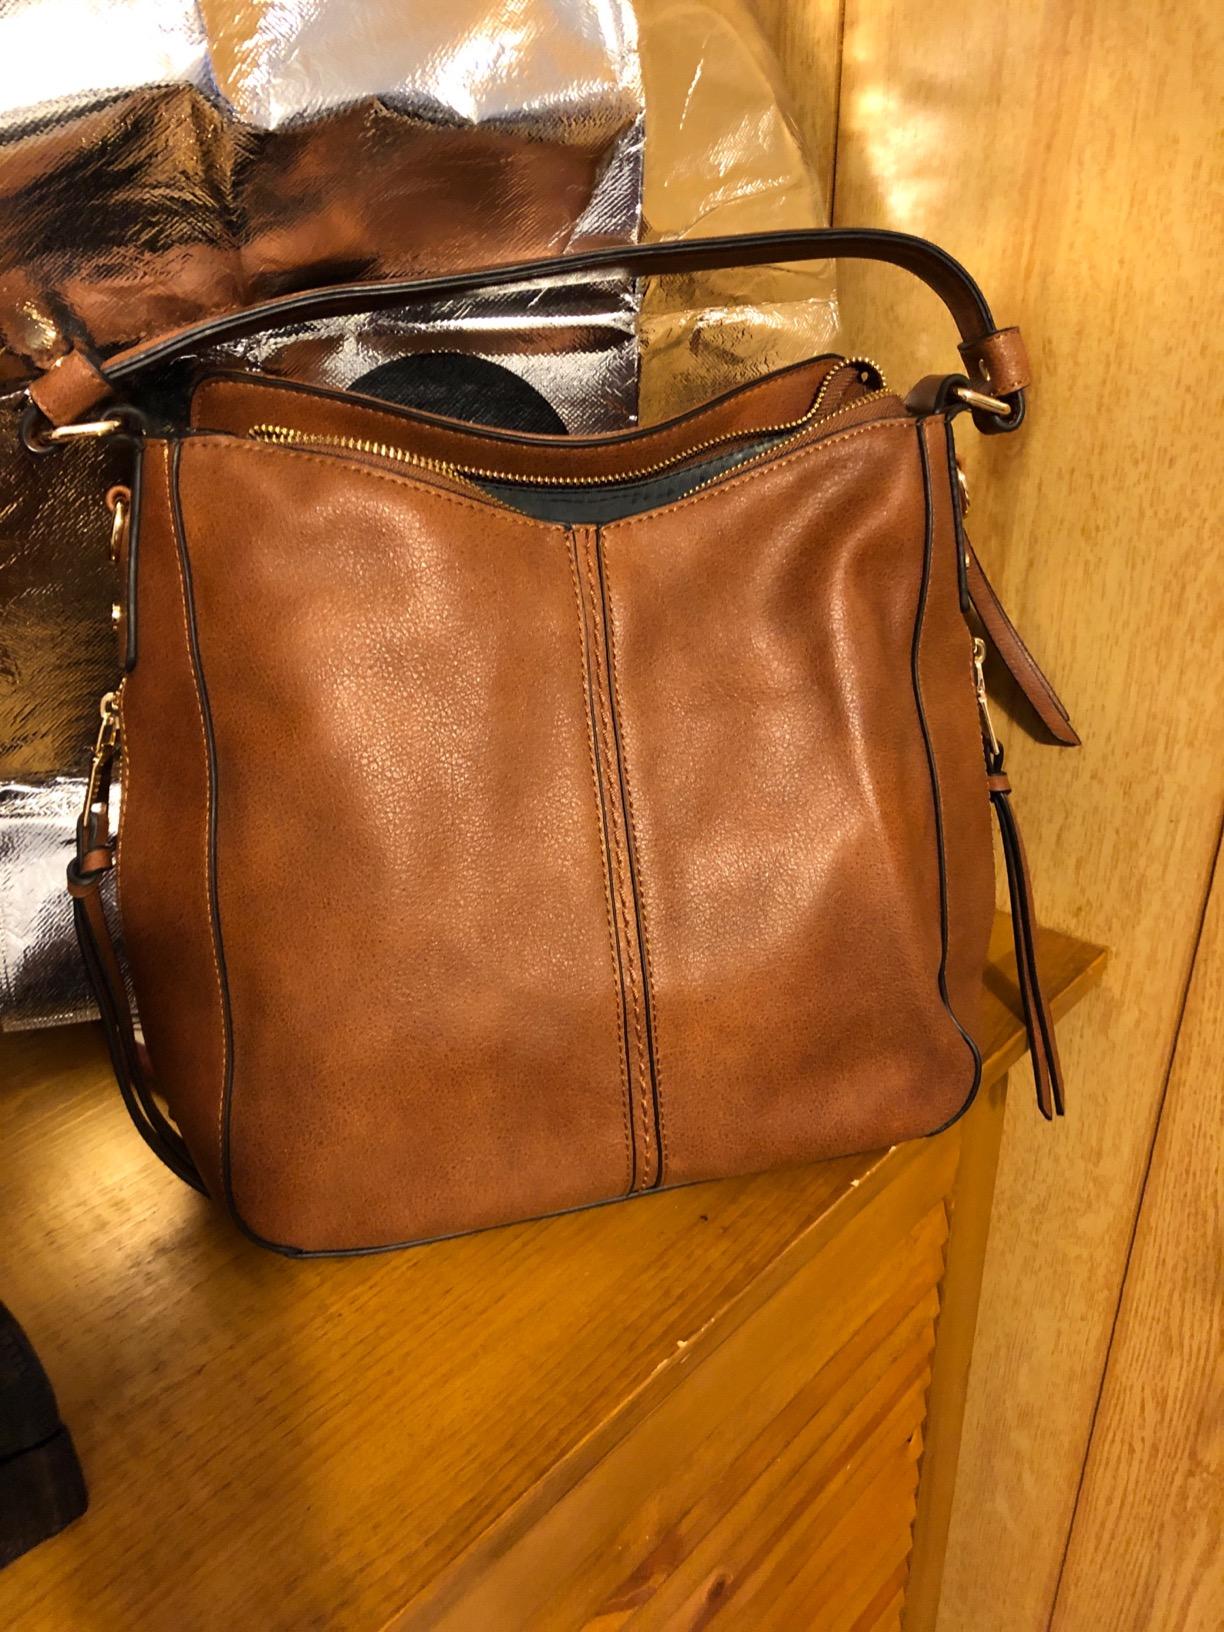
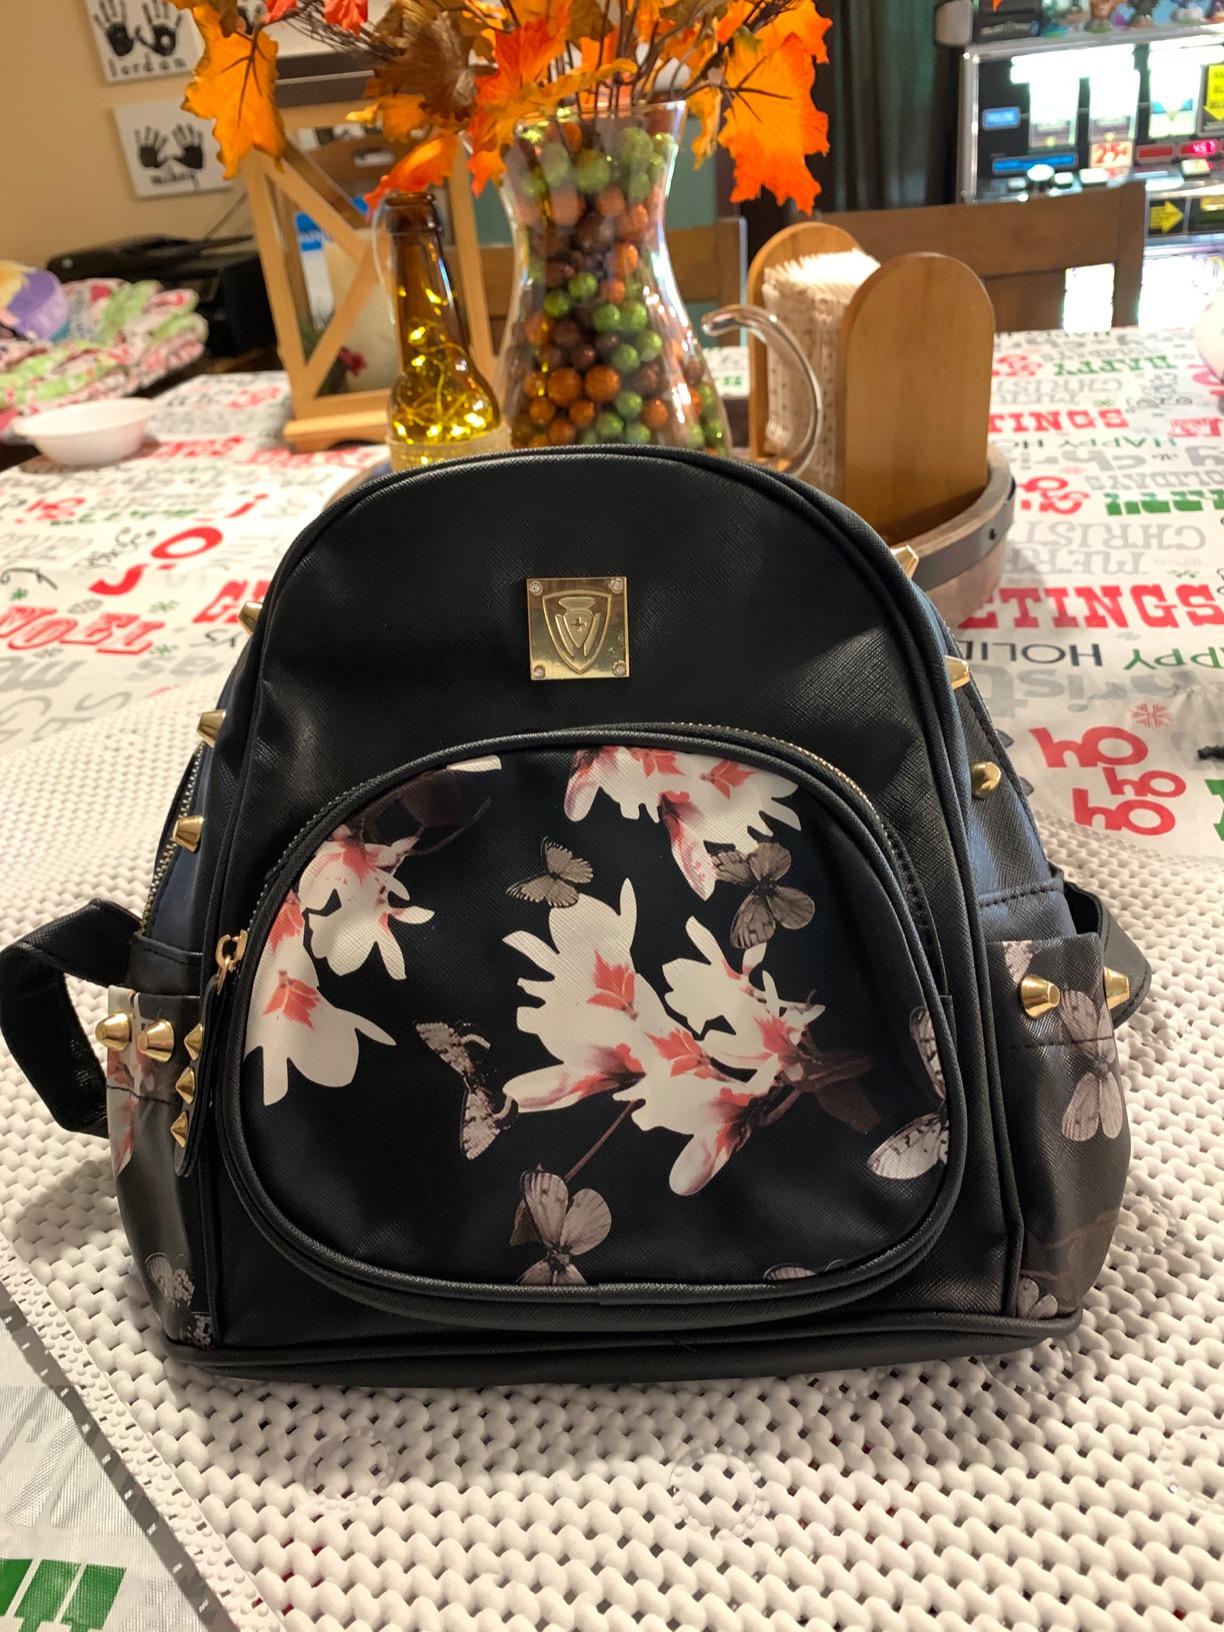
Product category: accessories_handbag
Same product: no